Ion Luca Caragiale

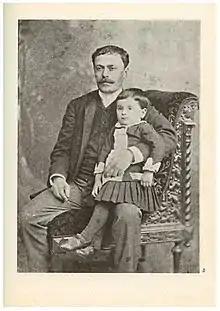
Ion Luca and Mateiu Caragiale before 1900

The young journalist began drifting away from National Liberal politics soon after 1876, when the group came to power with Ion Brătianu as Premier. According to many versions, Eminescu, who was working on the editorial staff of the main Conservative newspaper, "Timpul", asked to be joined by Caragiale and the Transylvanian prose writer Ioan Slavici, who were both employed by the paper. This order of events remains unclear, and depends on sources saying that Eminescu was employed by the paper in March 1876. Other testimonies indicate that it was actually Eminescu who arrived last, beginning work in January 1878.